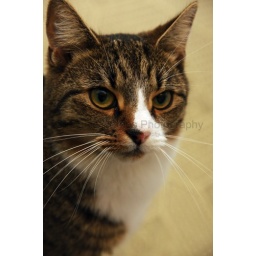
Coudln't resist a small photo op in my girlfriends kitchen with the neighbours cat